Springdale School

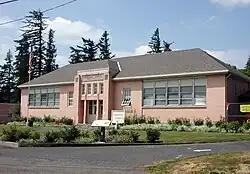
Springdale Community Center in 2009

The Springdale School, now the Springdale Community Center, is a building located in Springdale, Oregon, United States on the National Register of Historic Places. The single-story, Art Deco-style building was designed by Claud Freeman and constructed in 1931 by Claude Woodle.